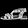
Label: Sandal